Comprehension of idioms

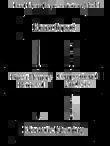
The dual idiom representation model

Research in idiom comprehension continues today. Non-compositional and compositional models both inform contemporary researchers. One of the recent models includes the dual idiom representation model.